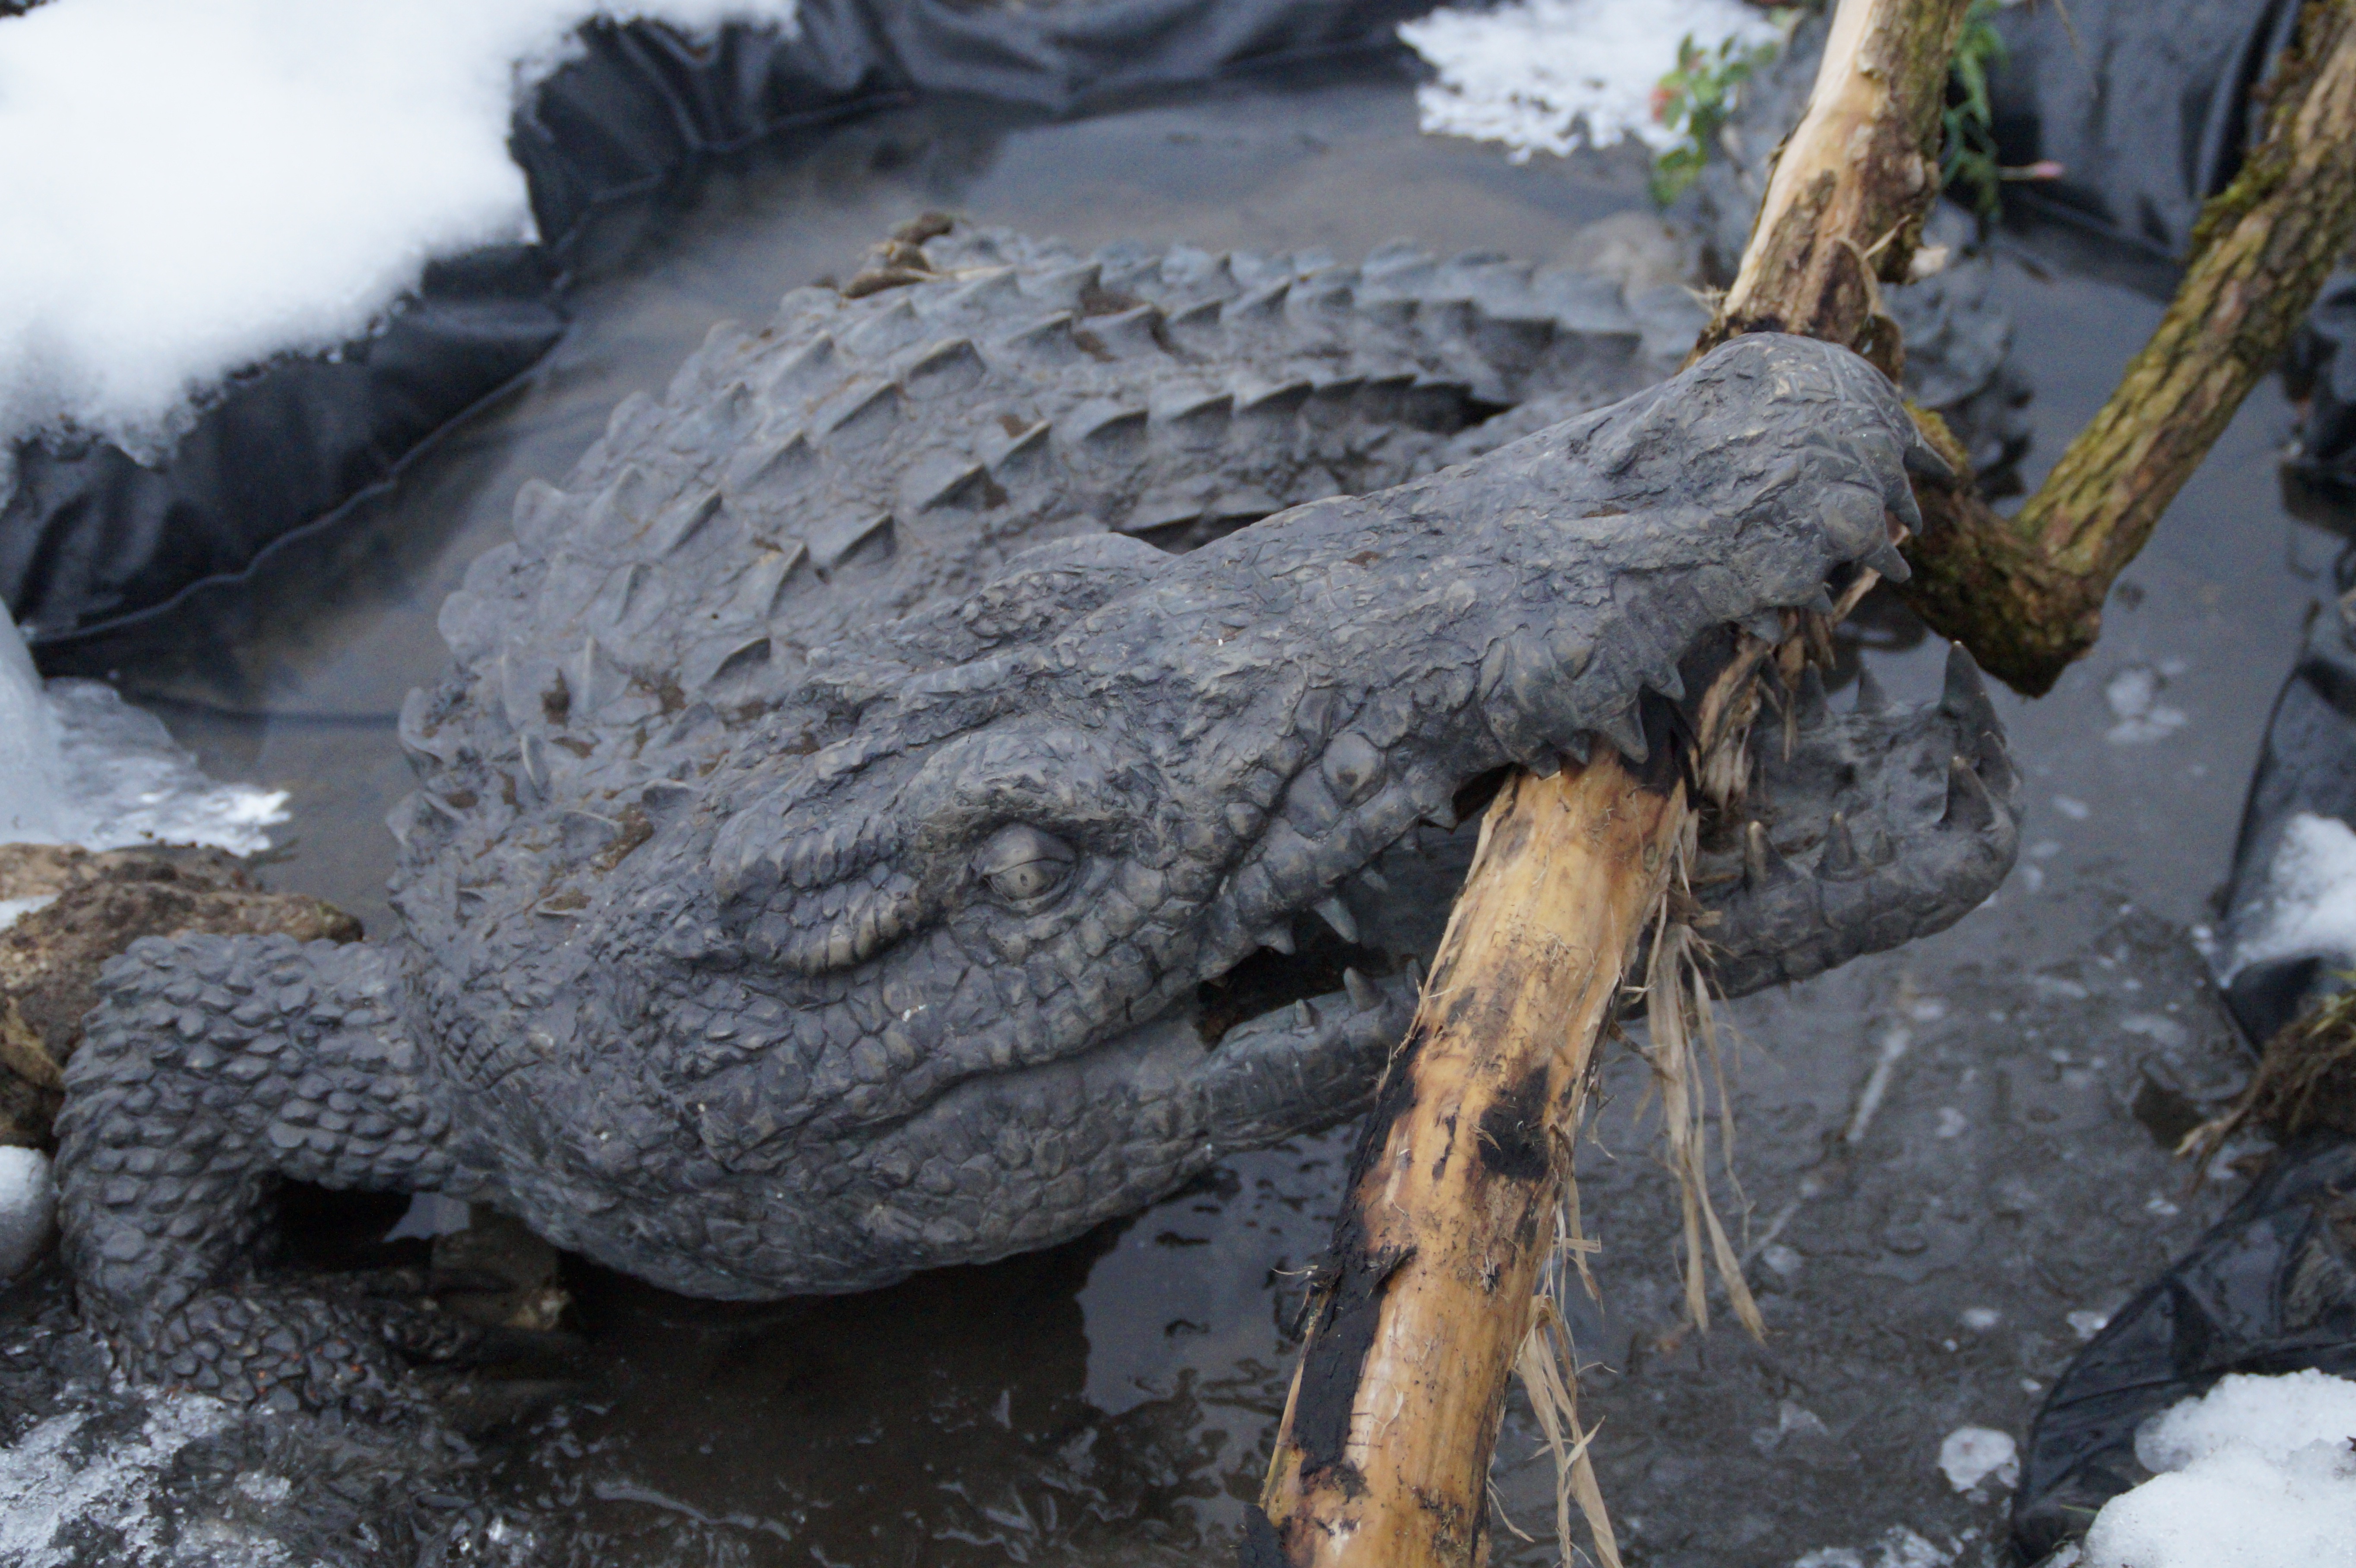
floor, metal, reptile, fauna, crocodile, alligator, sculpture, snap, tooth, dangerous, bite, cayman, crocodilia, common snapping turtle, biting down, bit set, snap to, to get caught